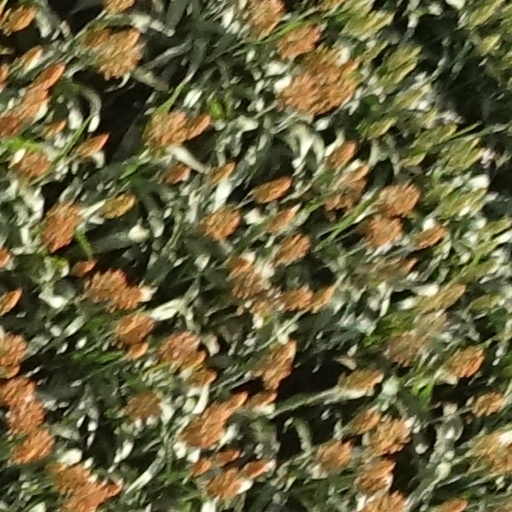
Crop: sorghum